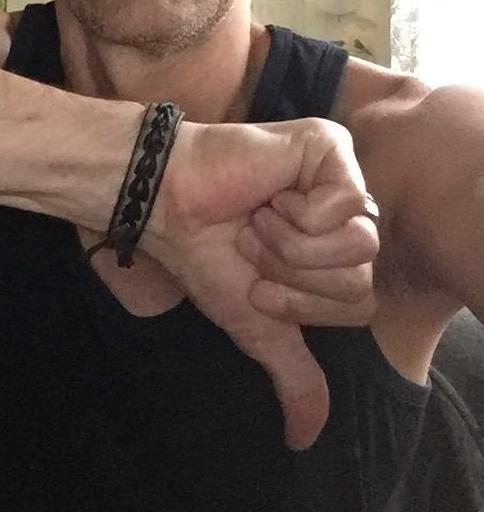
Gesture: dislike